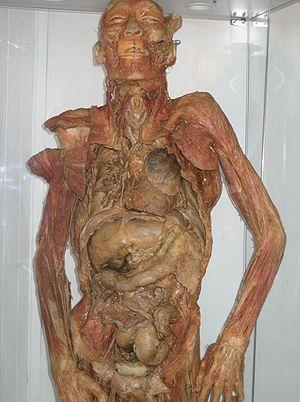
La plastination, aussi appelée imprégnation polymérique est une technique visant à préserver des tissus biologiques en remplaçant les différents liquides organiques par du silicone.